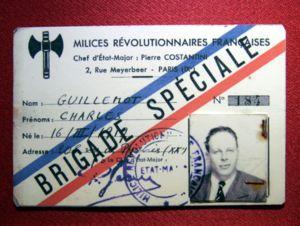
Fausse carte de la brigade spéciale des Milices Révolutionnaires Françaises établie pour le Résistant Serge Ravanel sous le pseudonyme de Charles Guillemot.
La Ligue française d'épuration, d'entraide sociale et de collaboration européenne, appelée couramment Ligue française, était un mouvement politique collaborationniste français fondé par Pierre Costantini en septembre 1940, avec la bienveillance de l'Allemagne. La ligue change de nom après l'invasion de l'URSS pour se baptiser Ligue française antibritannique et antibolchévique. Elle était dotée d'un service d'ordre, la Milice révolutionnaire française. Son journal s'intitulait L'Appel.
La Résistance à Lyon est l'ensemble des mouvements clandestins qui luttent durant la Seconde Guerre mondiale contre l'occupant nazi et les collaborateurs à Lyon.
Serge Ravanel, né Serge Asher le 12 mai 1920 à Paris où il est mort le 27 avril 2009, était un résistant français.